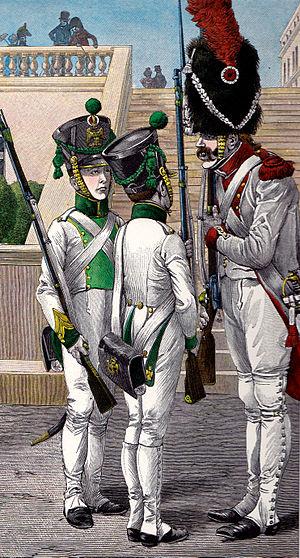
Pupilles et grenadier hollandais de la Garde impériale en grande tenue.
L’uniforme des grenadiers hollandais est le costume militaire et réglementaire porté par le 3ᵉ régiment de grenadiers hollandais de la Garde impériale. Il se distingue principalement par la couleur blanche de l'habit. Créé en 1806 pour les grenadiers de la Garde royale hollandaise, cet uniforme est conservé par le régiment lors de son annexion à la Garde impériale en 1810.